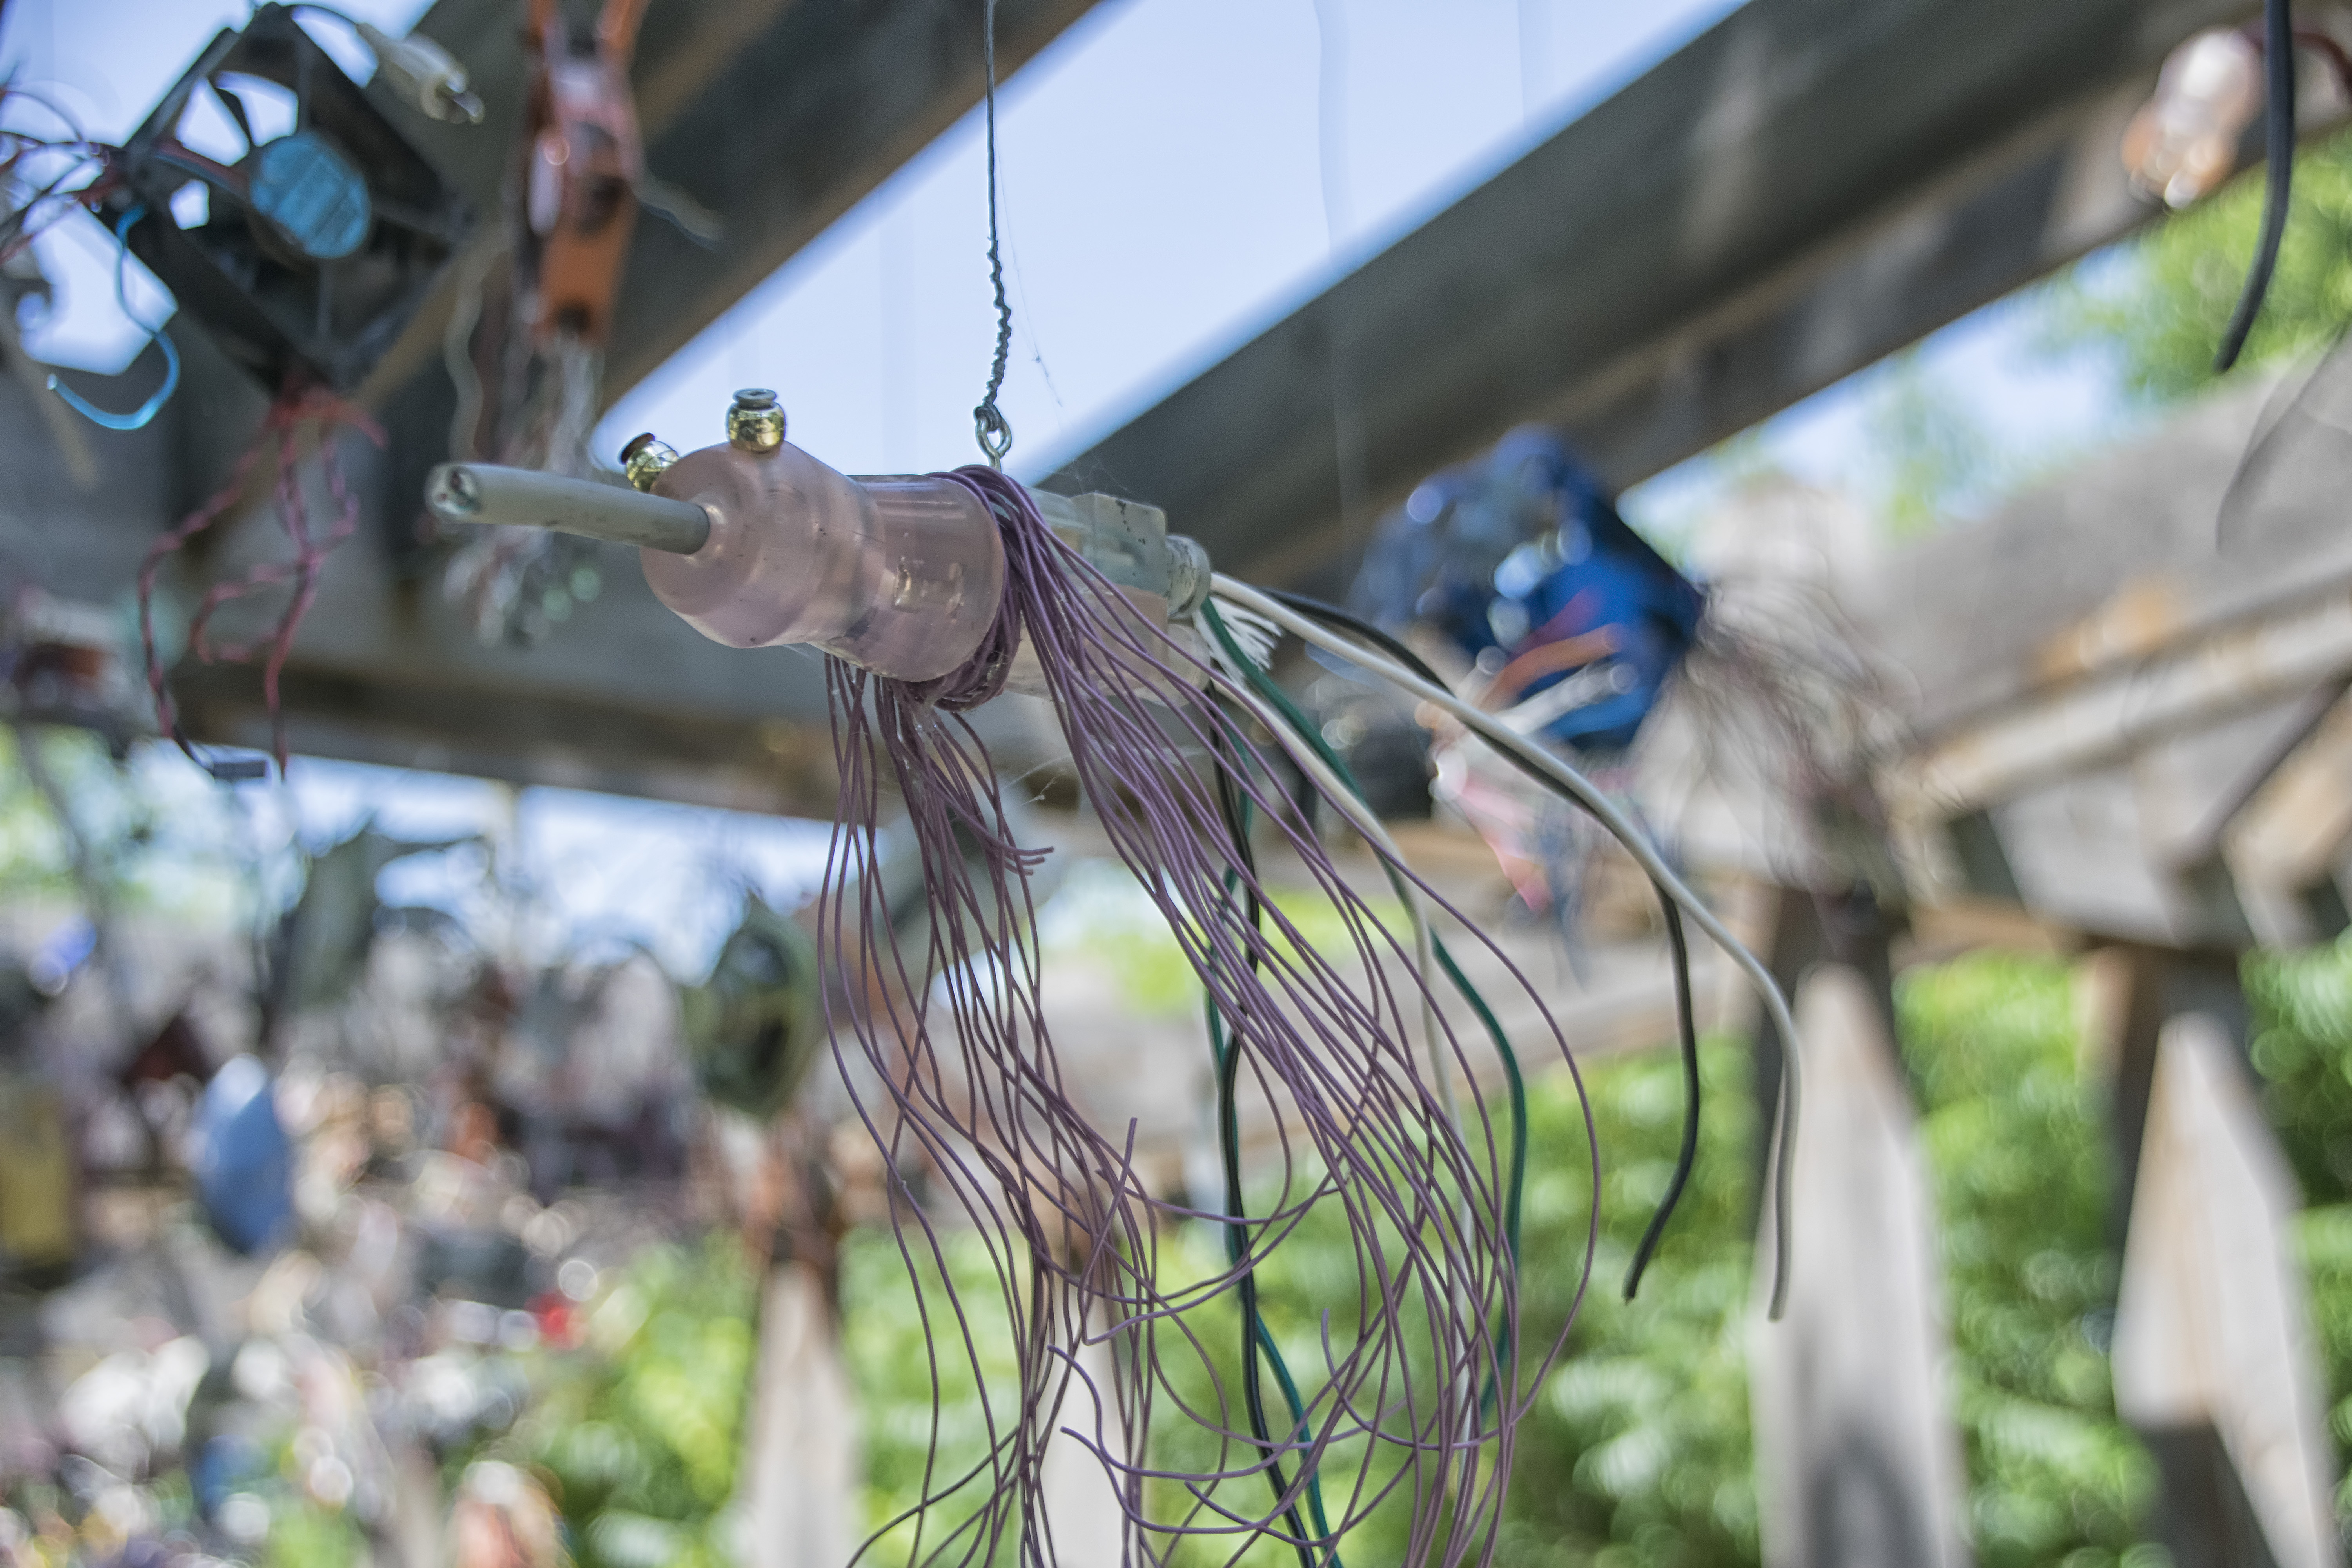
leaf, flower, spring, green, art, canada, quebec, sherbrooke